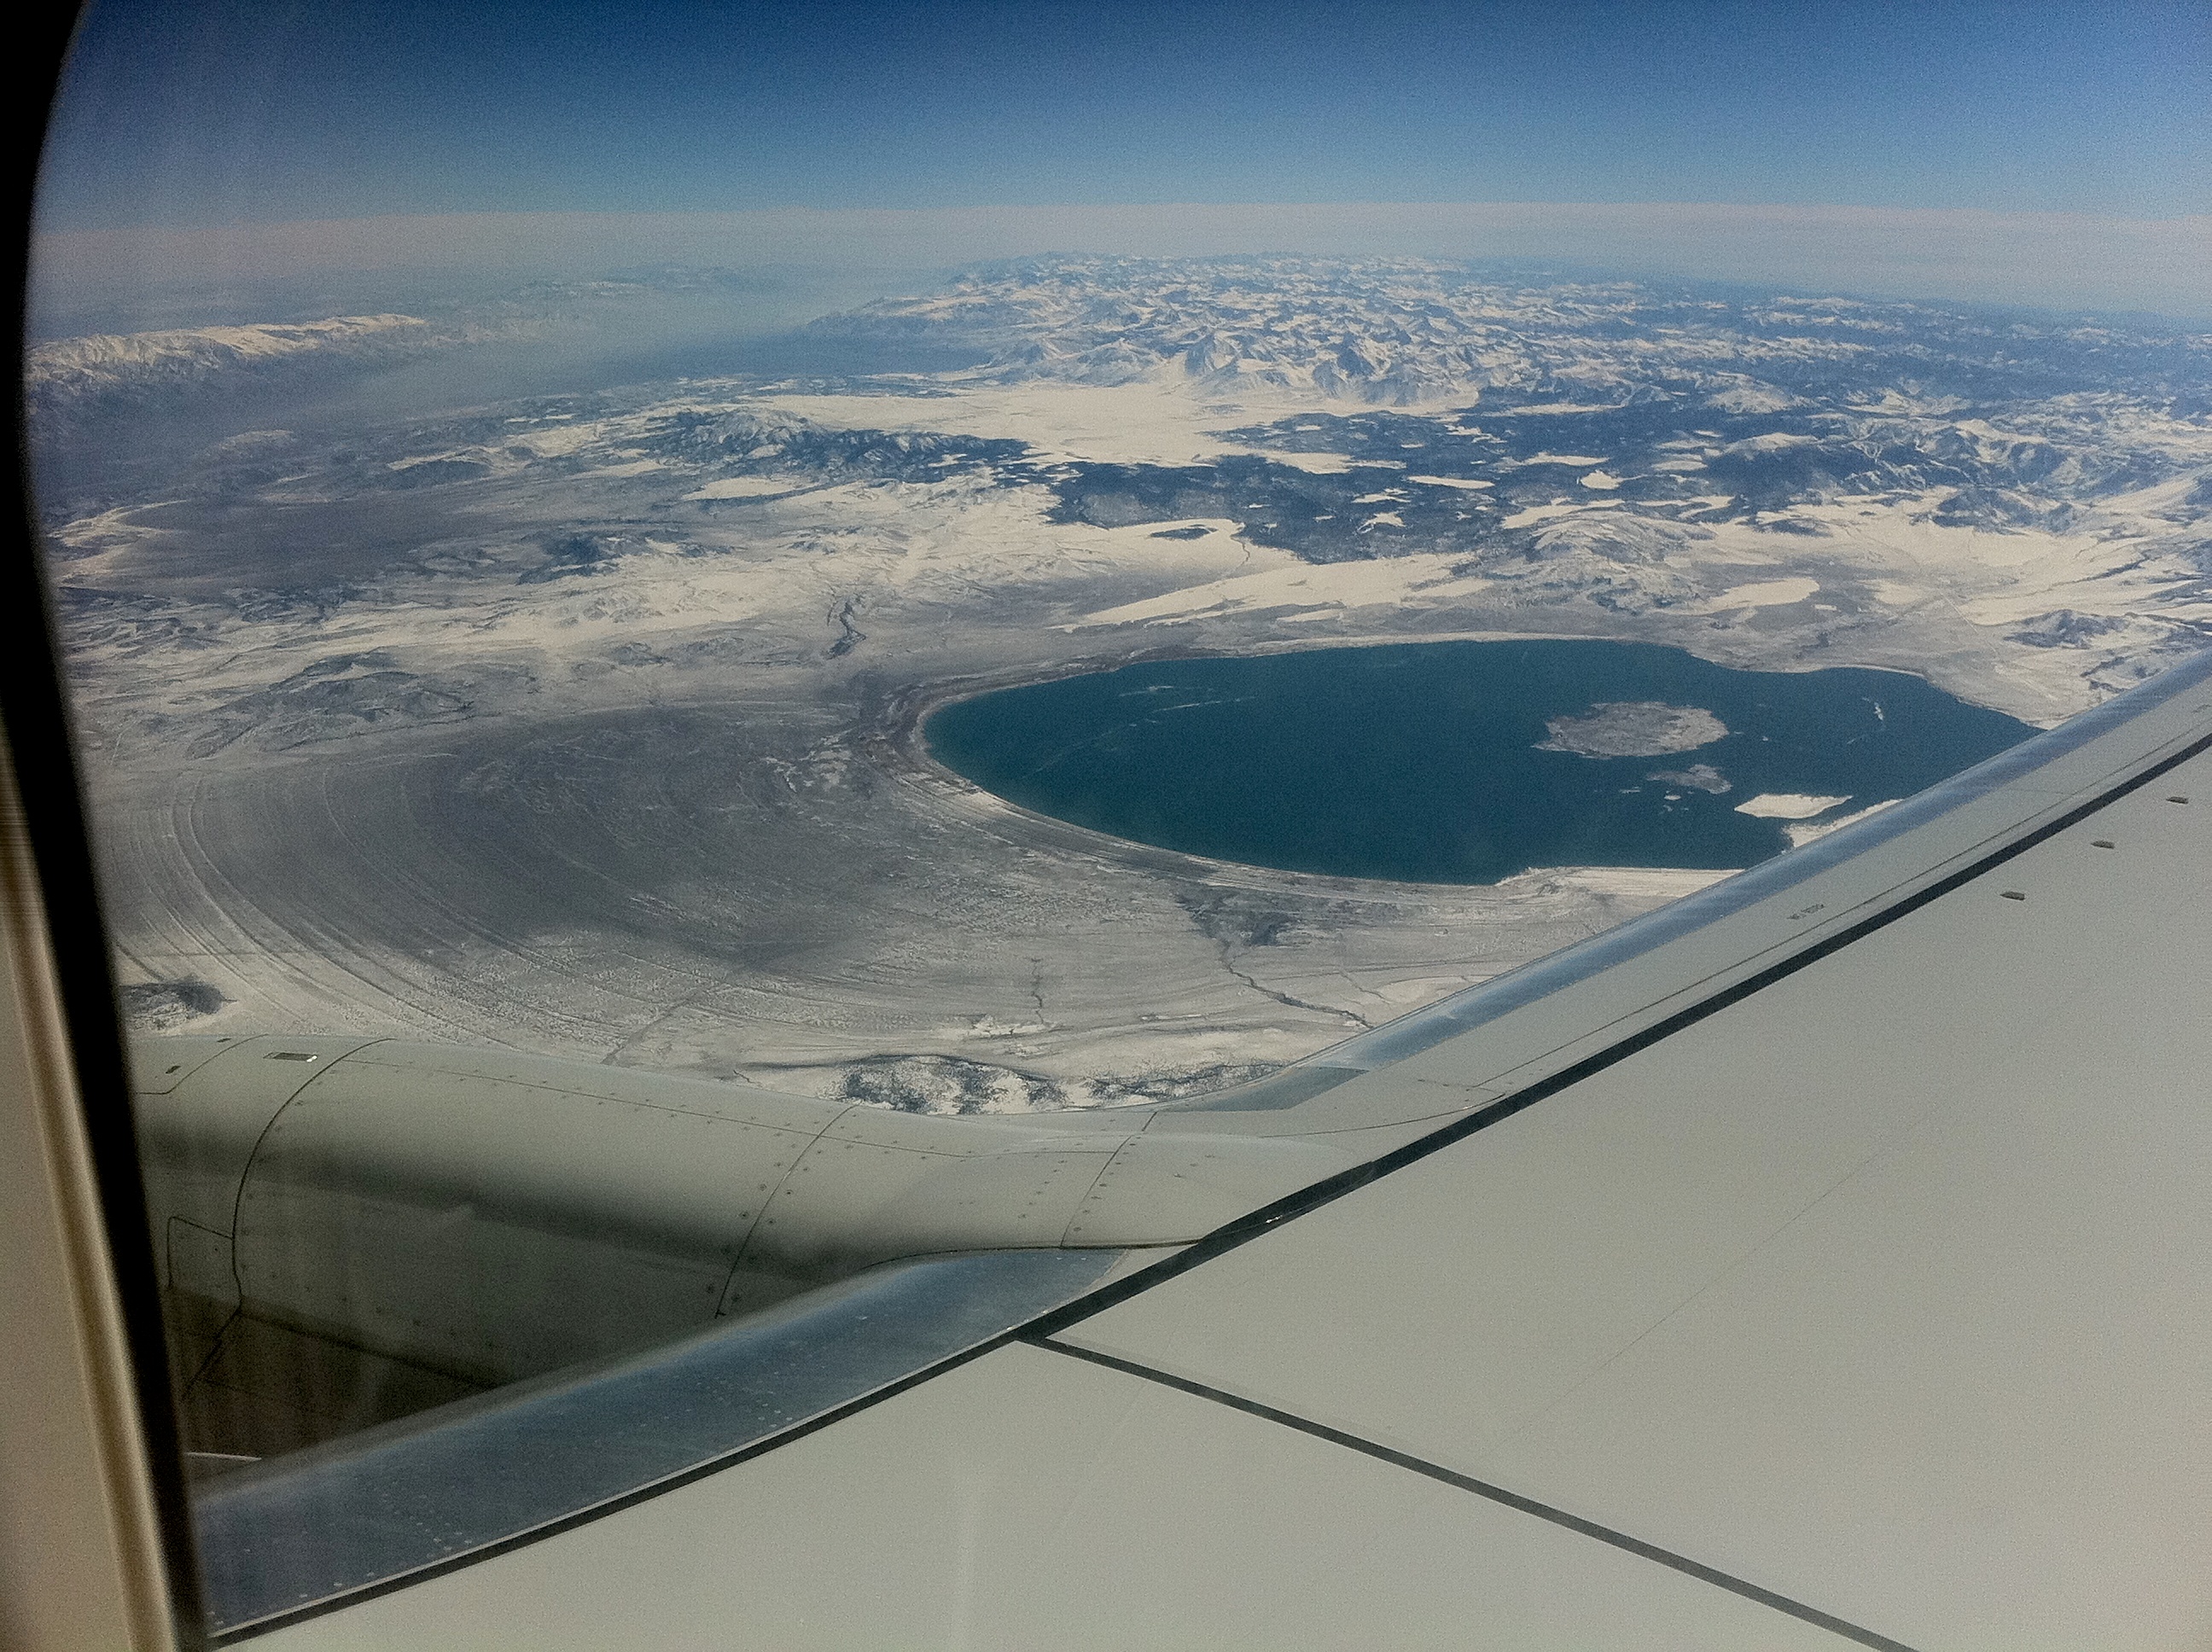
horizon, wing, cloud, sky, atmosphere, airplane, aircraft, reflection, vehicle, aviation, flight, aerial photography, air travel, atmosphere of earth